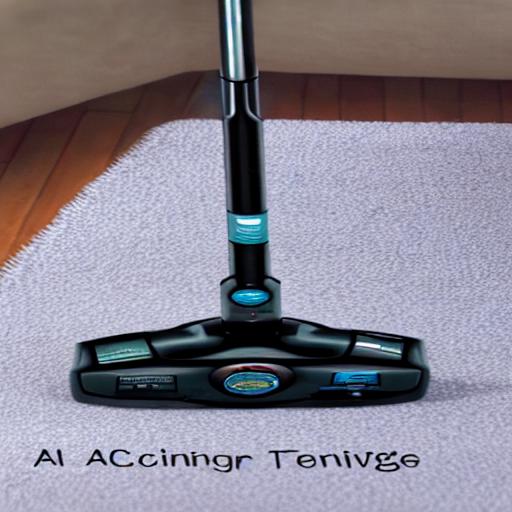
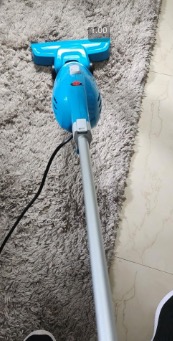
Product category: items_vacuum
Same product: no